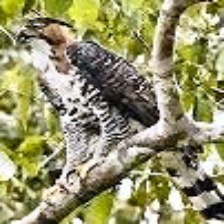
Species: ORNATE HAWK EAGLE
Scientific name: SPIZAETUS ORNATUS